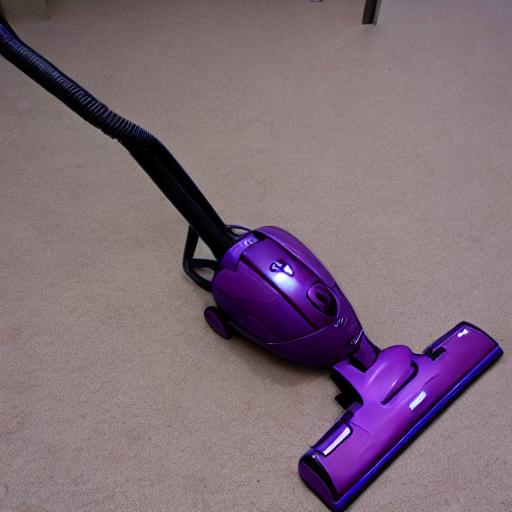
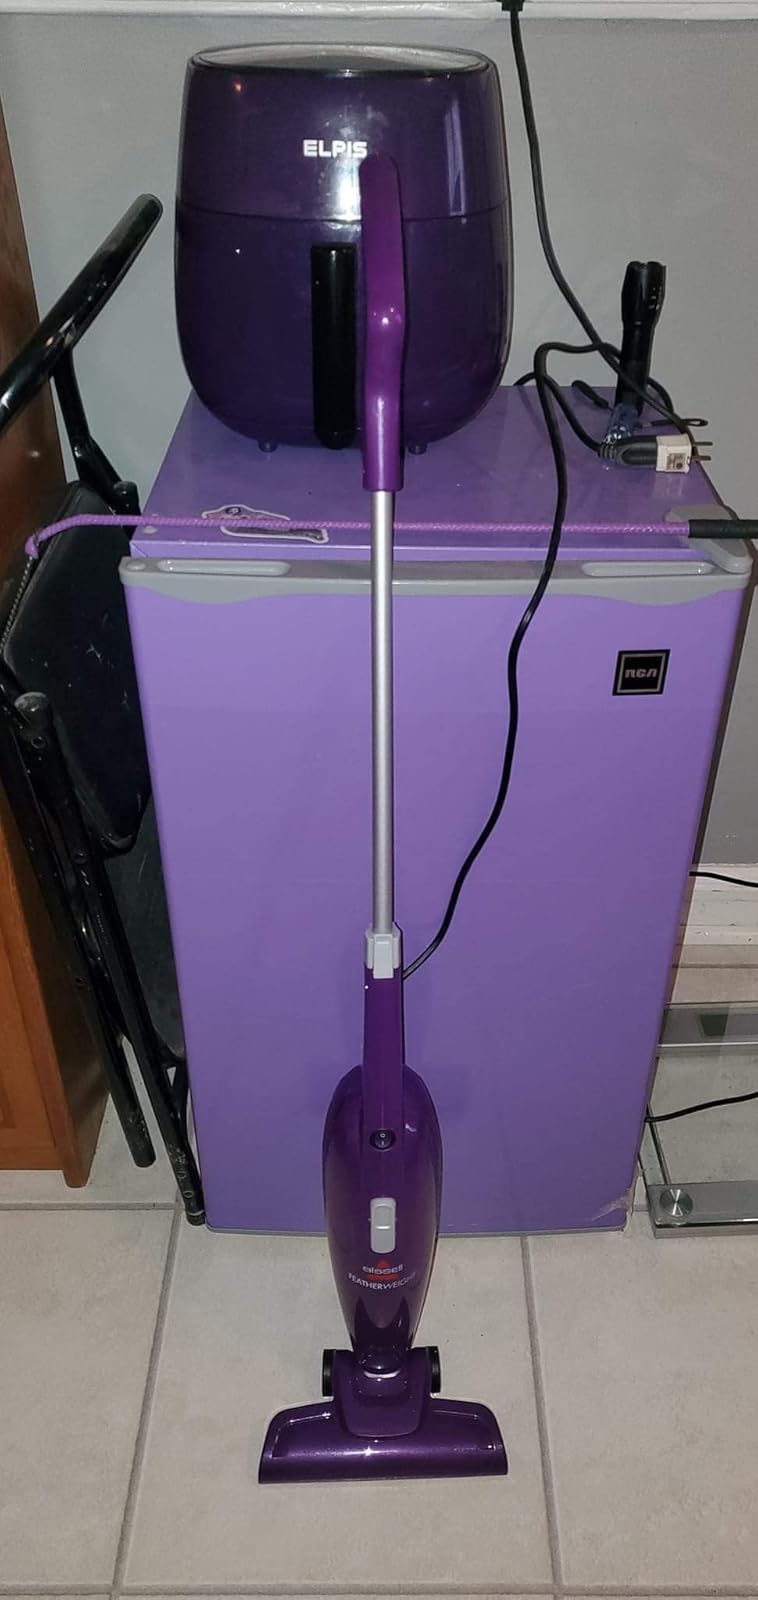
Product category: items_vacuum
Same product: no